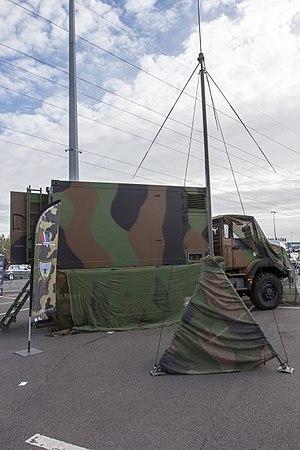
En 2020, les équipements de l'Armée de terre française rassemblent différentes sortes de véhicules et d'engins, des chars de combat, des véhicules de transport de troupe ainsi que des hélicoptères de combat. Les chiffres ci-dessous indiquent majoritairement le nombre de matériel en service auquel il faut rajouter celui stocké.
Le 41ᵉ régiment de transmissions est une unité de l'armée française.